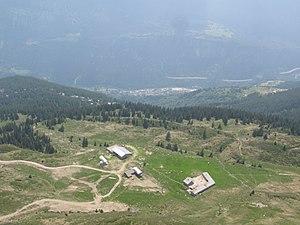
Carì est une station de sports d'hiver, située à 12 km sur les hauteurs de Faido dans la vallée de la Léventine, dans le nord du canton du Tessin, en Suisse.